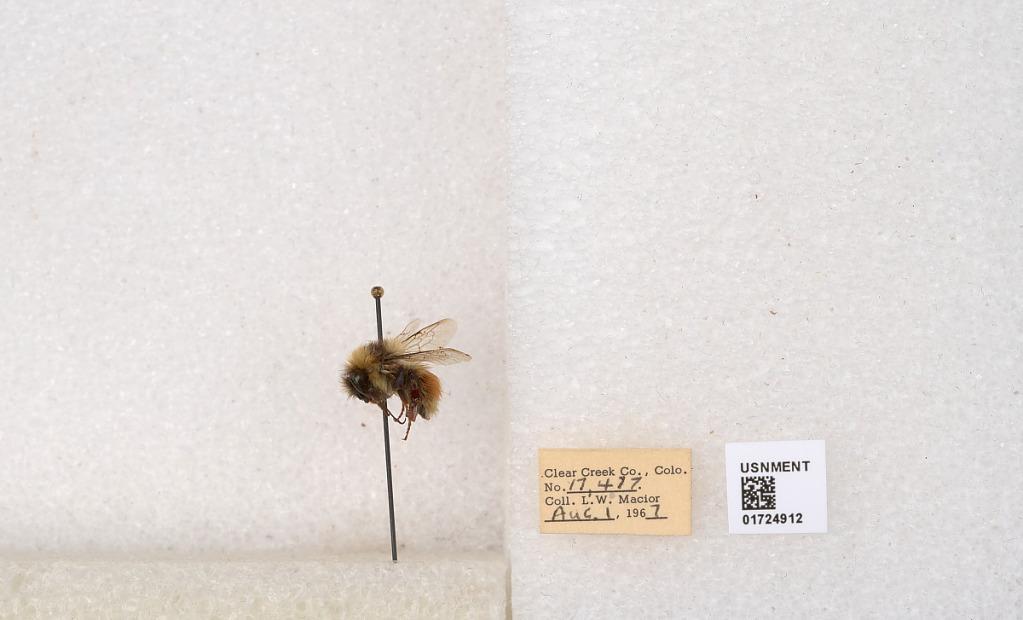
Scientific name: Bombus (Pyrobombus) sylvicola Kirby
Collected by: L. Macior
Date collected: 1967-8-1
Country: United States
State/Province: Colorado
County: Clear Creek
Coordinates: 39.6891, -105.644